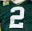
Number: 2